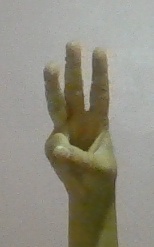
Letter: thaa